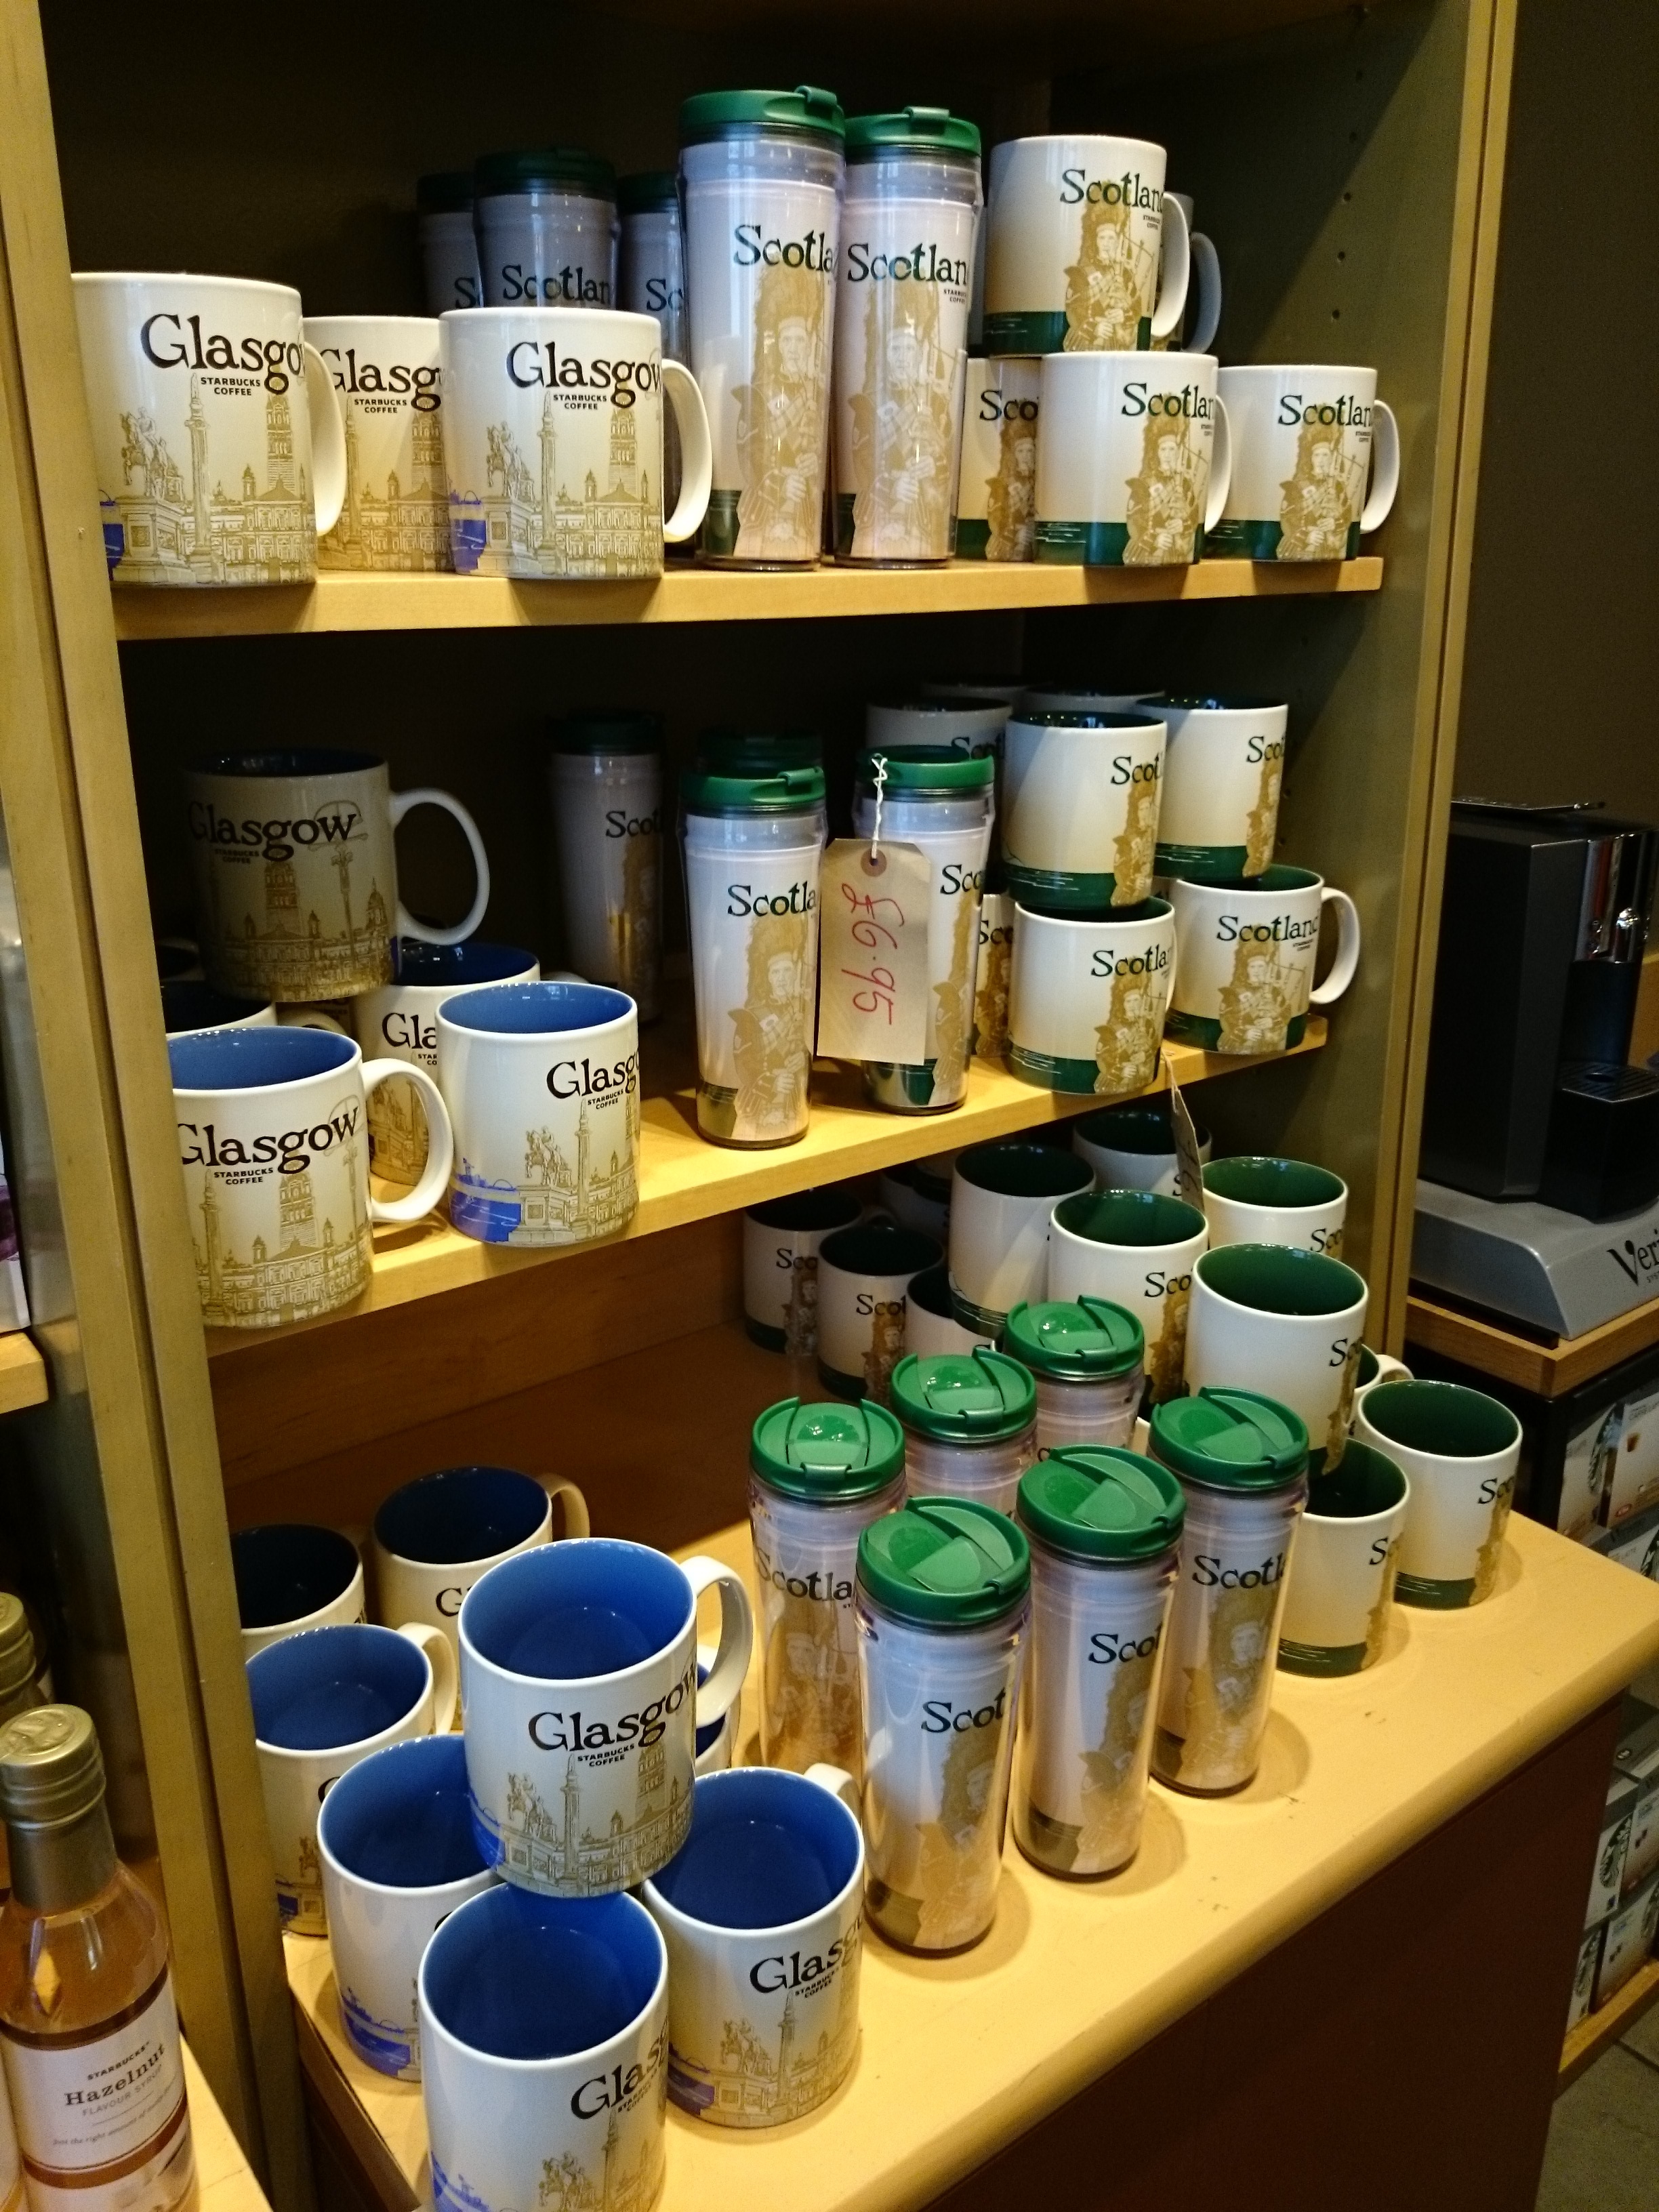
cup, food, frame, room, starbucks